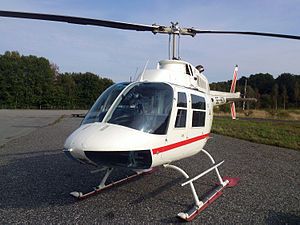
Helikopterrøveriet i Västberga
Helikopteren, som blev benyttet under røveriet.
Helikopterrøveriet i Västberga fandt sted om morgenen den 23. september 2009 mod G4S Cash Services' værdidepot i Västberga i det sydlige Stockholm. Røverne havde stjålet en helikopter af typen Bell 206 Jet Ranger, som de benyttede til at hente byttet fra værdidepotet. Det var første gang, at der blev benyttet en helikopter til et røveri i Sverige. Polisflygets helikoptere på Myttinge på Värmdö kunne ikke komme, eftersom nogen havde placeret en bombeattrap på landingspladsen. Byttets omfang blev ifølge en opgivelse til TT 67 mio. SEK. Under retsmødet, som blev holdt i august 2010, erkendte Safa Kadhum, at han var en af de tre maskerede mænd, som havde været inde i værdidepotet.